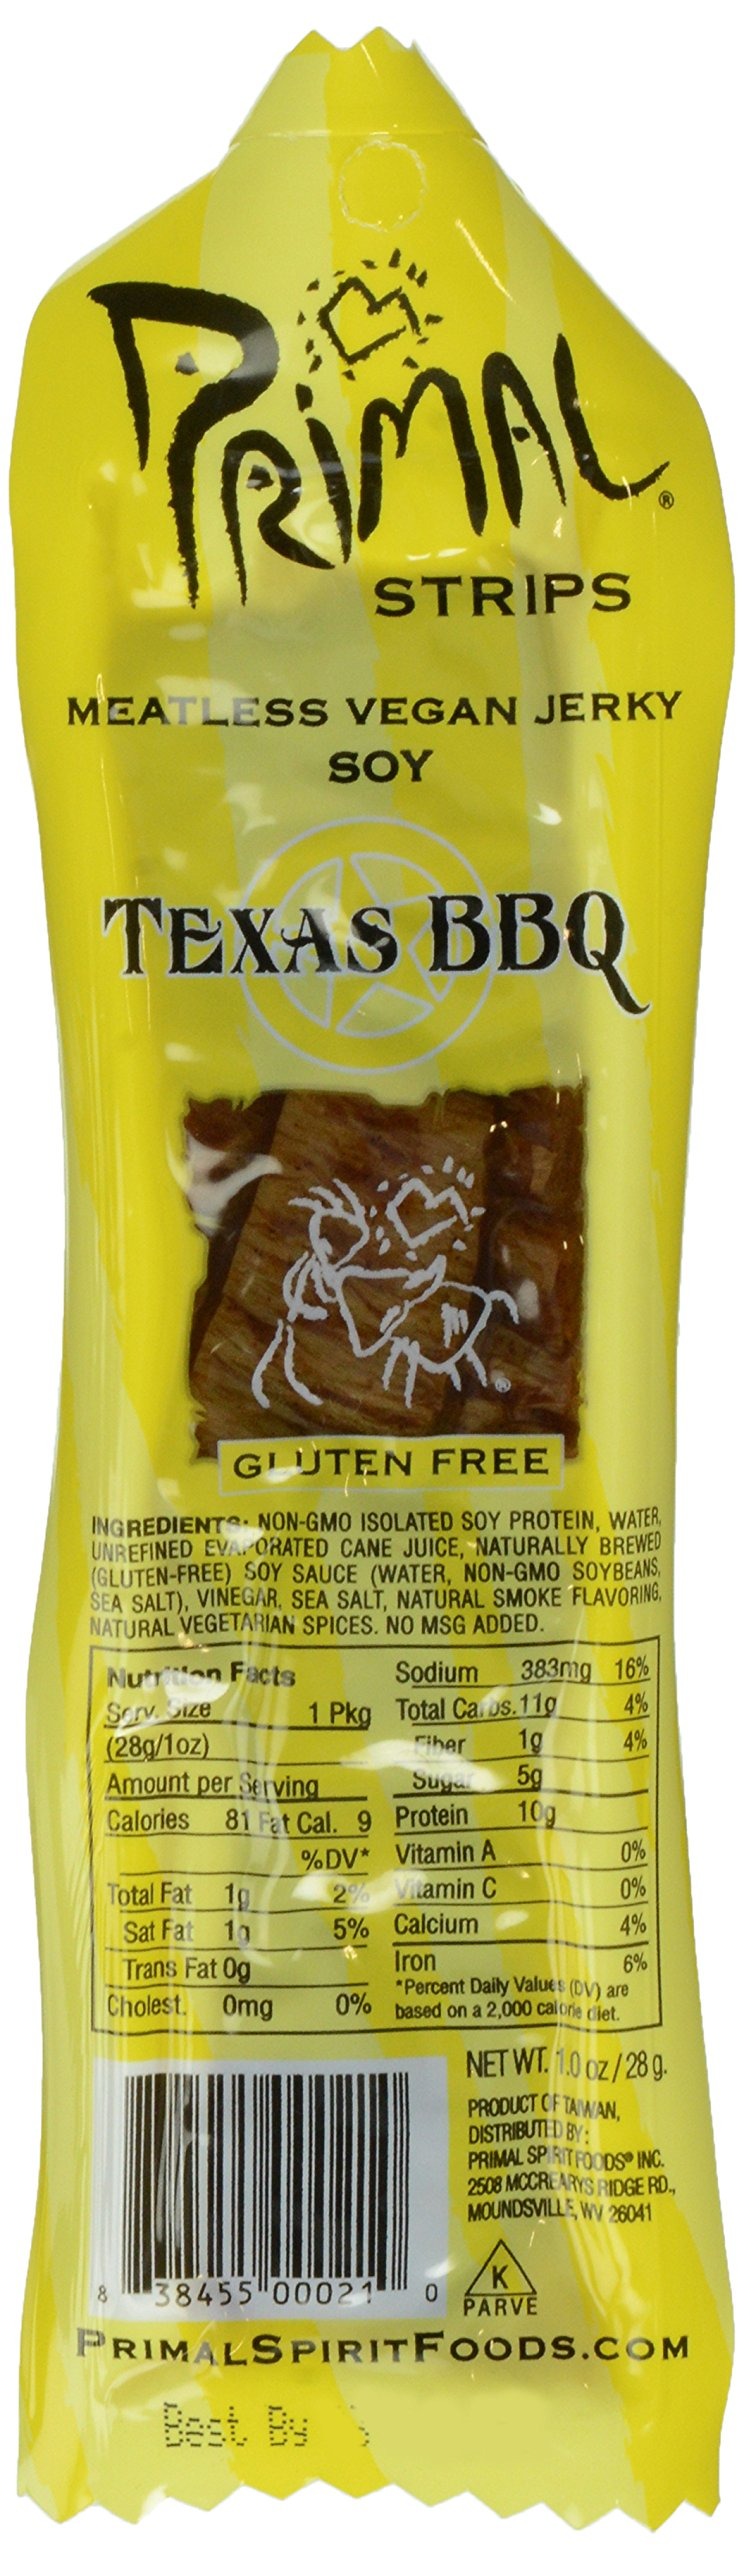
Item Name: Primal Spirit, Vegan Meat Alternative Jerky, Texas Barbecue Flavor, 1 oz , 1 Count
Bullet Point 1: No MSG added
Bullet Point 2: Gluten free
Bullet Point 3: Product of Taiwan
Value: 1.0
Unit: Ounce

Price: 20.77